Akele Hum Akele Tum

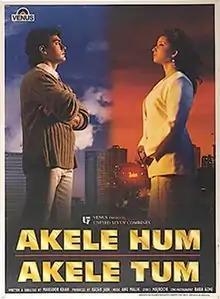
Film poster

Akele Hum Akele Tum ( "I'm Alone, You're Alone") is a 1995 Indian Hindi-language romantic drama film starring Aamir Khan, Manisha Koirala, and Master Adil. It was directed by Mansoor Khan. The music is by Anu Malik and the lyrics are by Majrooh Sultanpuri. The film is loosely based on the 1979 American film "Kramer vs. Kramer". Both Aamir Khan and Manisha Koirala's performances were acclaimed; the latter also received a nomination in the Best Actress category at the 41st Filmfare Awards. Upon release, the film faced competition from "Ram Jaane" and although well received by critics, it did not do well at the box office.